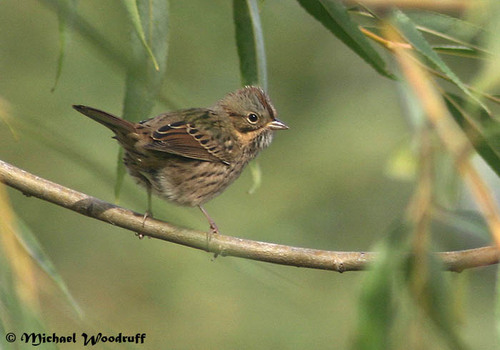
the bird is brown and black with brown tarsals and a short sharp bill.
this bird is mostly brown speckles with a darker brown superciliary.
a small bird with a brown head and nape, with brown and black covering its wings and belly.
this bird has a speckled belly and breast with a short pointy bill.
a small to medium sized bird with dark green crown, small beak, and small tarsus and legs.
this bird has wings that are brown and has a rotund belly
this is a small brown-grey bird with a small light gray pointed beak.
this particular bird has a belly that is brown and tan and white
this particular bird has a belly that is brown and tan and has black spots
this bird has a pointed brown bill, with a brown breast.
Species: Lincoln Sparrow